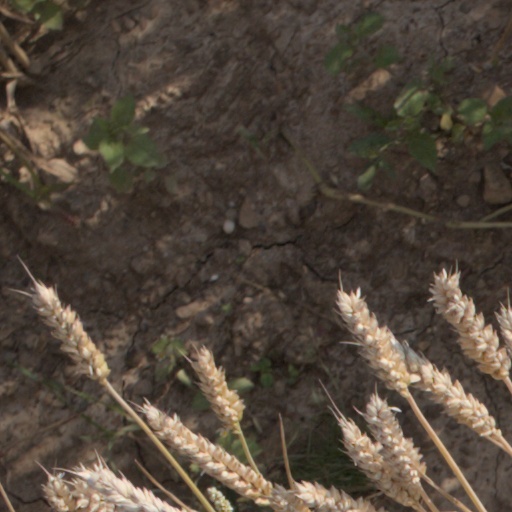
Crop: wheat